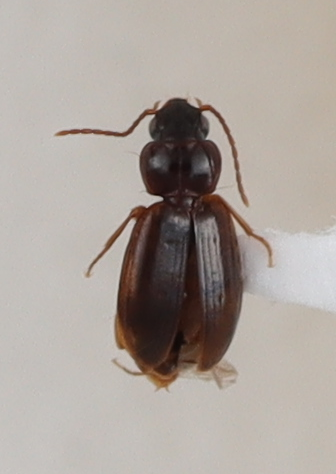
Scientific name: Trechus obtusus
Plot: 6
Trap: S
Collected: 20241009